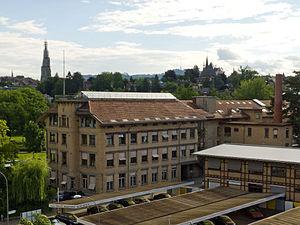
La cinémathèque de Berne, appelée en allemand Lichtspiel, est une cinémathèque suisse, basée à Berne, dont les missions sont la préservation, la restauration et la diffusion du patrimoine cinématographique.